Eccles Shorrock

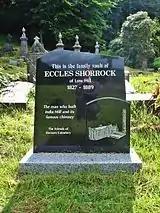
Eccles Shorrock's grave, Darwen cemetery

The 1860s was a difficult time for Eccles Shorrock and his India Mill Company and proved to be a definitive decade for both of them. The decade started with the American Civil War which had an effect not only on Shorrock and his India Mill Company but also on the entire cotton trade/milling industry.